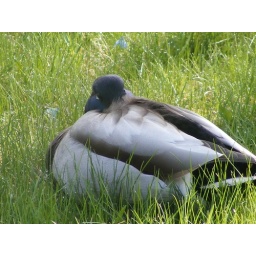
As spotted in my front lawn, through my kitchen window.